Jane Bancroft Cook Library

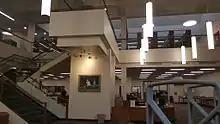
Jane Bancroft Cook Portrait and Book Stacks Above

Jane Bancroft Cook, sometimes mentioned as the Dow Jones heiress, was a prolific philanthropist giving to many campuses across the United States. She moved to Sarasota in the early 1950s and as time progressed she found herself more and more involved with the town; Cook served on the Resource Center's Board of Directors for Sarasota County in the late 1980s and was even a trustee for the college and foundation. The JBC Library holds tribute to her name and her contributions to the school overall.